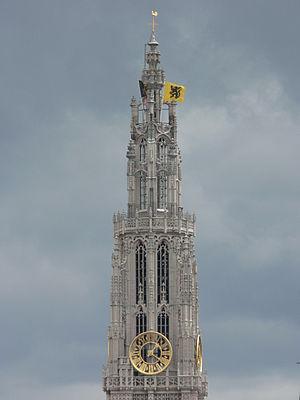
La cathédrale Notre-Dame à Anvers en Belgique, dédiée à la Vierge Marie, est la cathédrale du diocèse du même nom. Construite de 1352 à 1521 elle est un des cinq monuments religieux majeurs de la ville d'Anvers avec l’église Saint-Charles-Borromée, l’église Saint-André, l’église Saint-Jacques et l’église Saint-Paul.
Le Prêteur et sa femme, parfois aussi appelé Le Changeur et sa femme, Le Peseur d'or et sa femme ou encore Le Banquier et sa femme est un tableau du peintre flamand Quentin Metsys réalisé en 1514. Cette huile sur panneau, conservée au Musée du Louvre, à Paris, paraît au premier abord être une scène de genre. Elle se révèle en fait une représentation allégorique et moralisatrice de la profession du prêteur d'argent voulant inciter les banquiers à une modération chrétienne, voire érasmienne, dans la pratique de leurs affaires, comme le montre clairement Quentin Metsys six ans plus tard dans un autre tableau aux personnages grotesques, intitulé Les Usuriers.